Video assistant referee

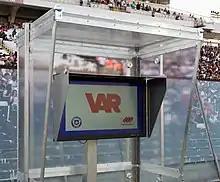
VAR monitor at the Estadio Monumental David Arellano in Santiago, Chile

The video assistant referee (VAR) is a match official in association football who assists the referee by reviewing decisions using video footage and providing advice to the referee based on those reviews.